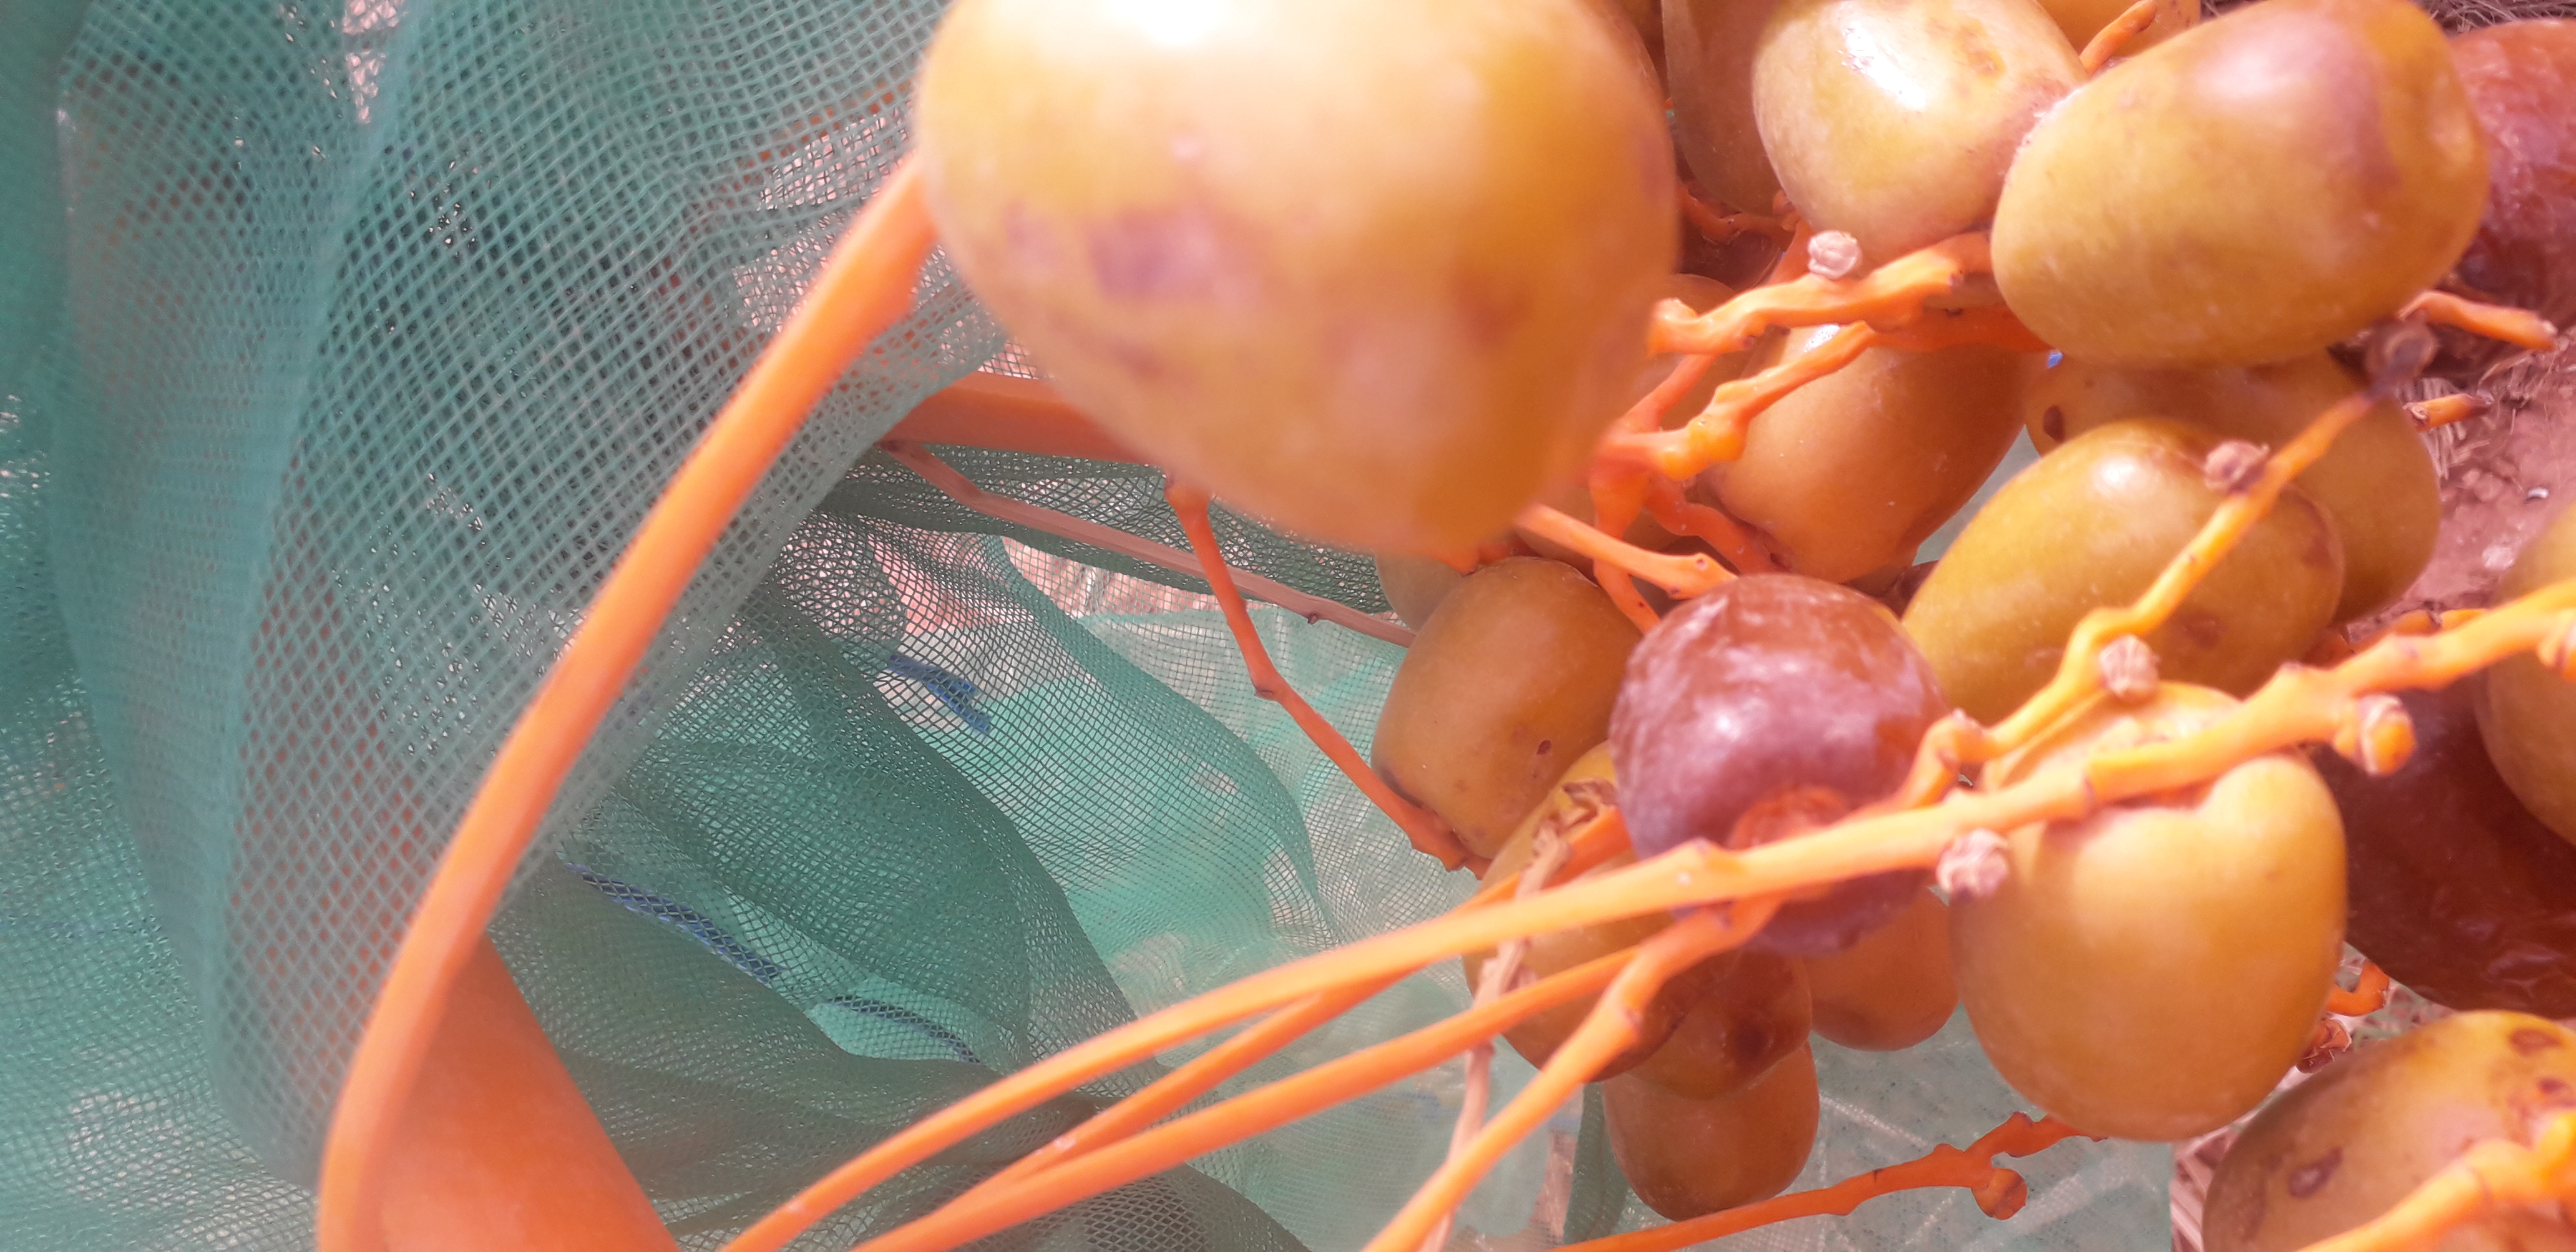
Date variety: Boufagous